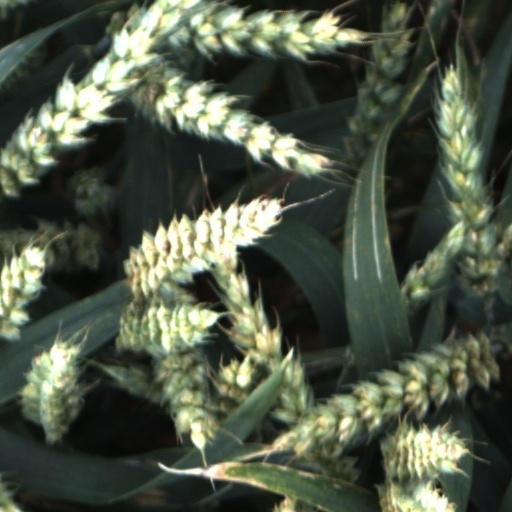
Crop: wheat